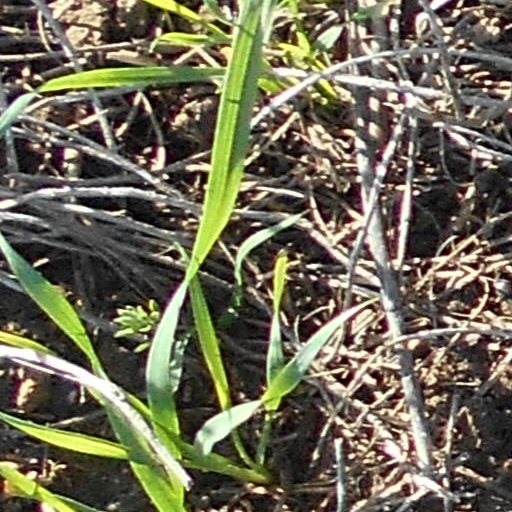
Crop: wheat